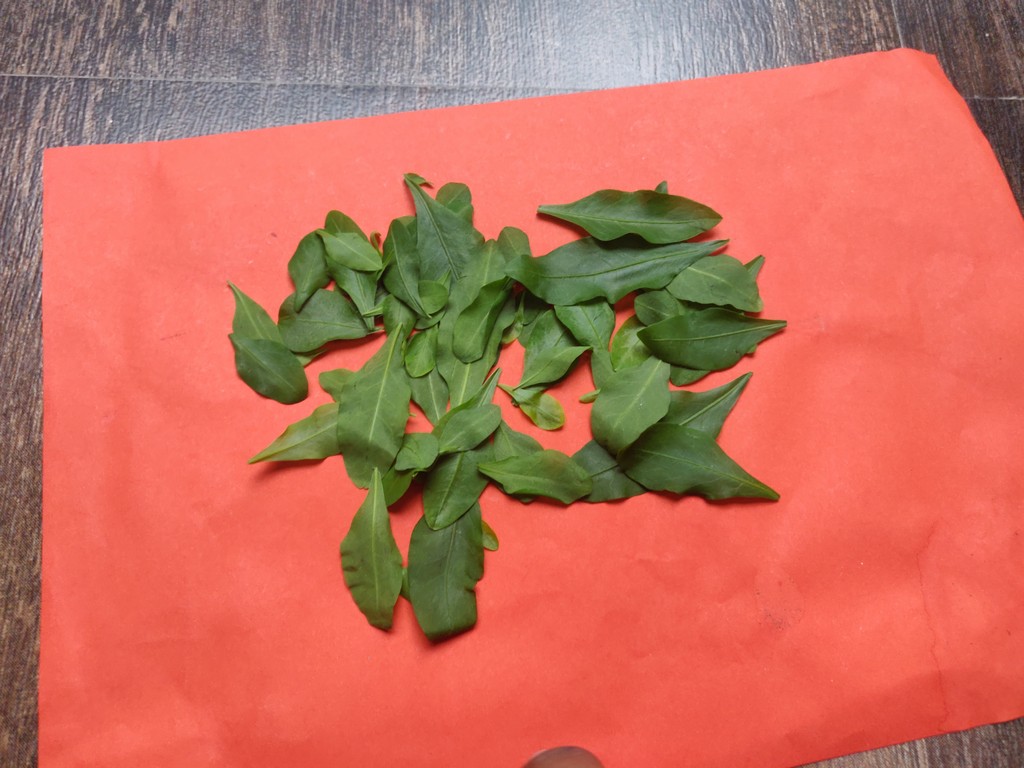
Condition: Healthy
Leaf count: multiple
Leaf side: unknown